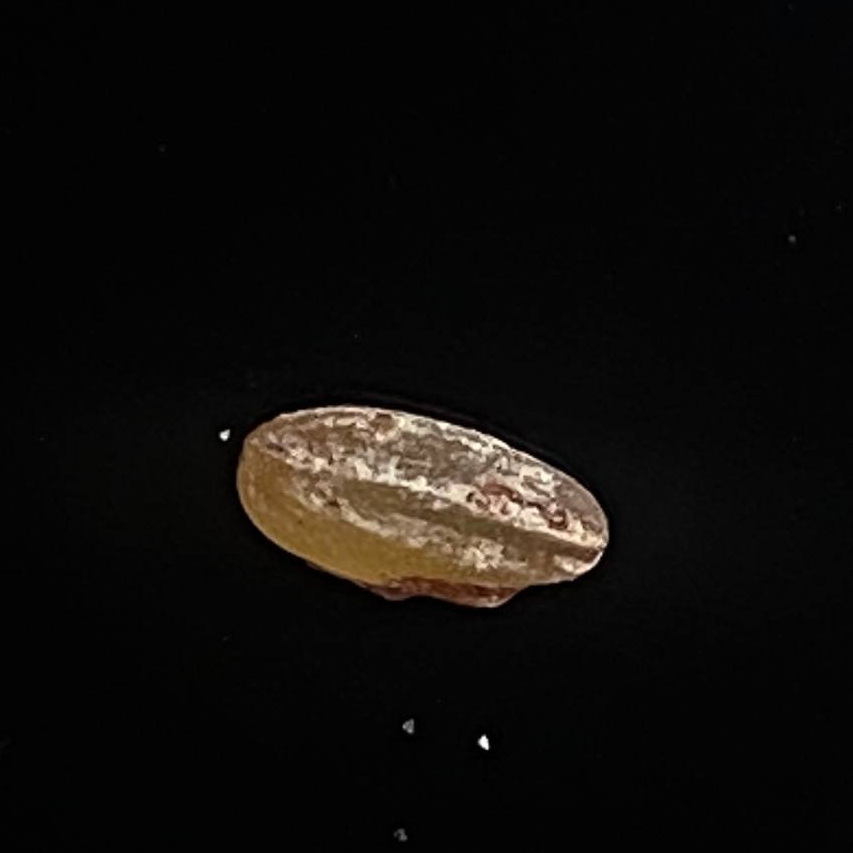
Rice variety: Amon